Wściekły pies

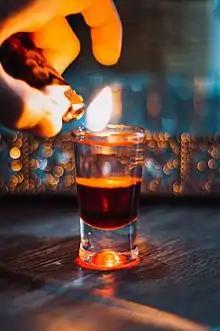
Wściekły pies; for the vodka to burn it needs to contain around 60% ABV.

Wściekły pies ("rabid dog" or “mad dog”) is a Polish alcoholic drink consisting of a 1 cl shot of vodka, a shot of raspberry or blackcurrant syrup, and several drops of tabasco sauce. It is traditionally drunk in a single gulp, with the ingredients mixing in the mouth, and the syrup softening the taste of the vodka and tabasco.